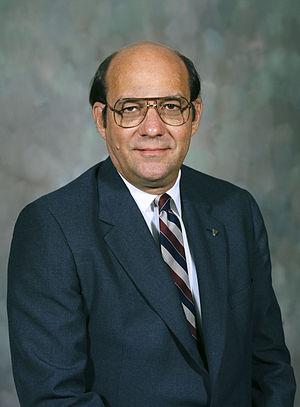
L'administrateur de la National Aeronautics and Space Administration est la plus haute fonction d'un fonctionnaire de la National Aeronautics and Space Administration, l'agence spatiale des États-Unis. L'administrateur sert de haut conseiller en sciences de l'espace auprès du président des États-Unis. Selon la NASA, le rôle de l'administrateur est de « diriger l'équipe de la NASA et de gérer ses ressources pour faire progresser la Vision pour l'exploration spatiale ».